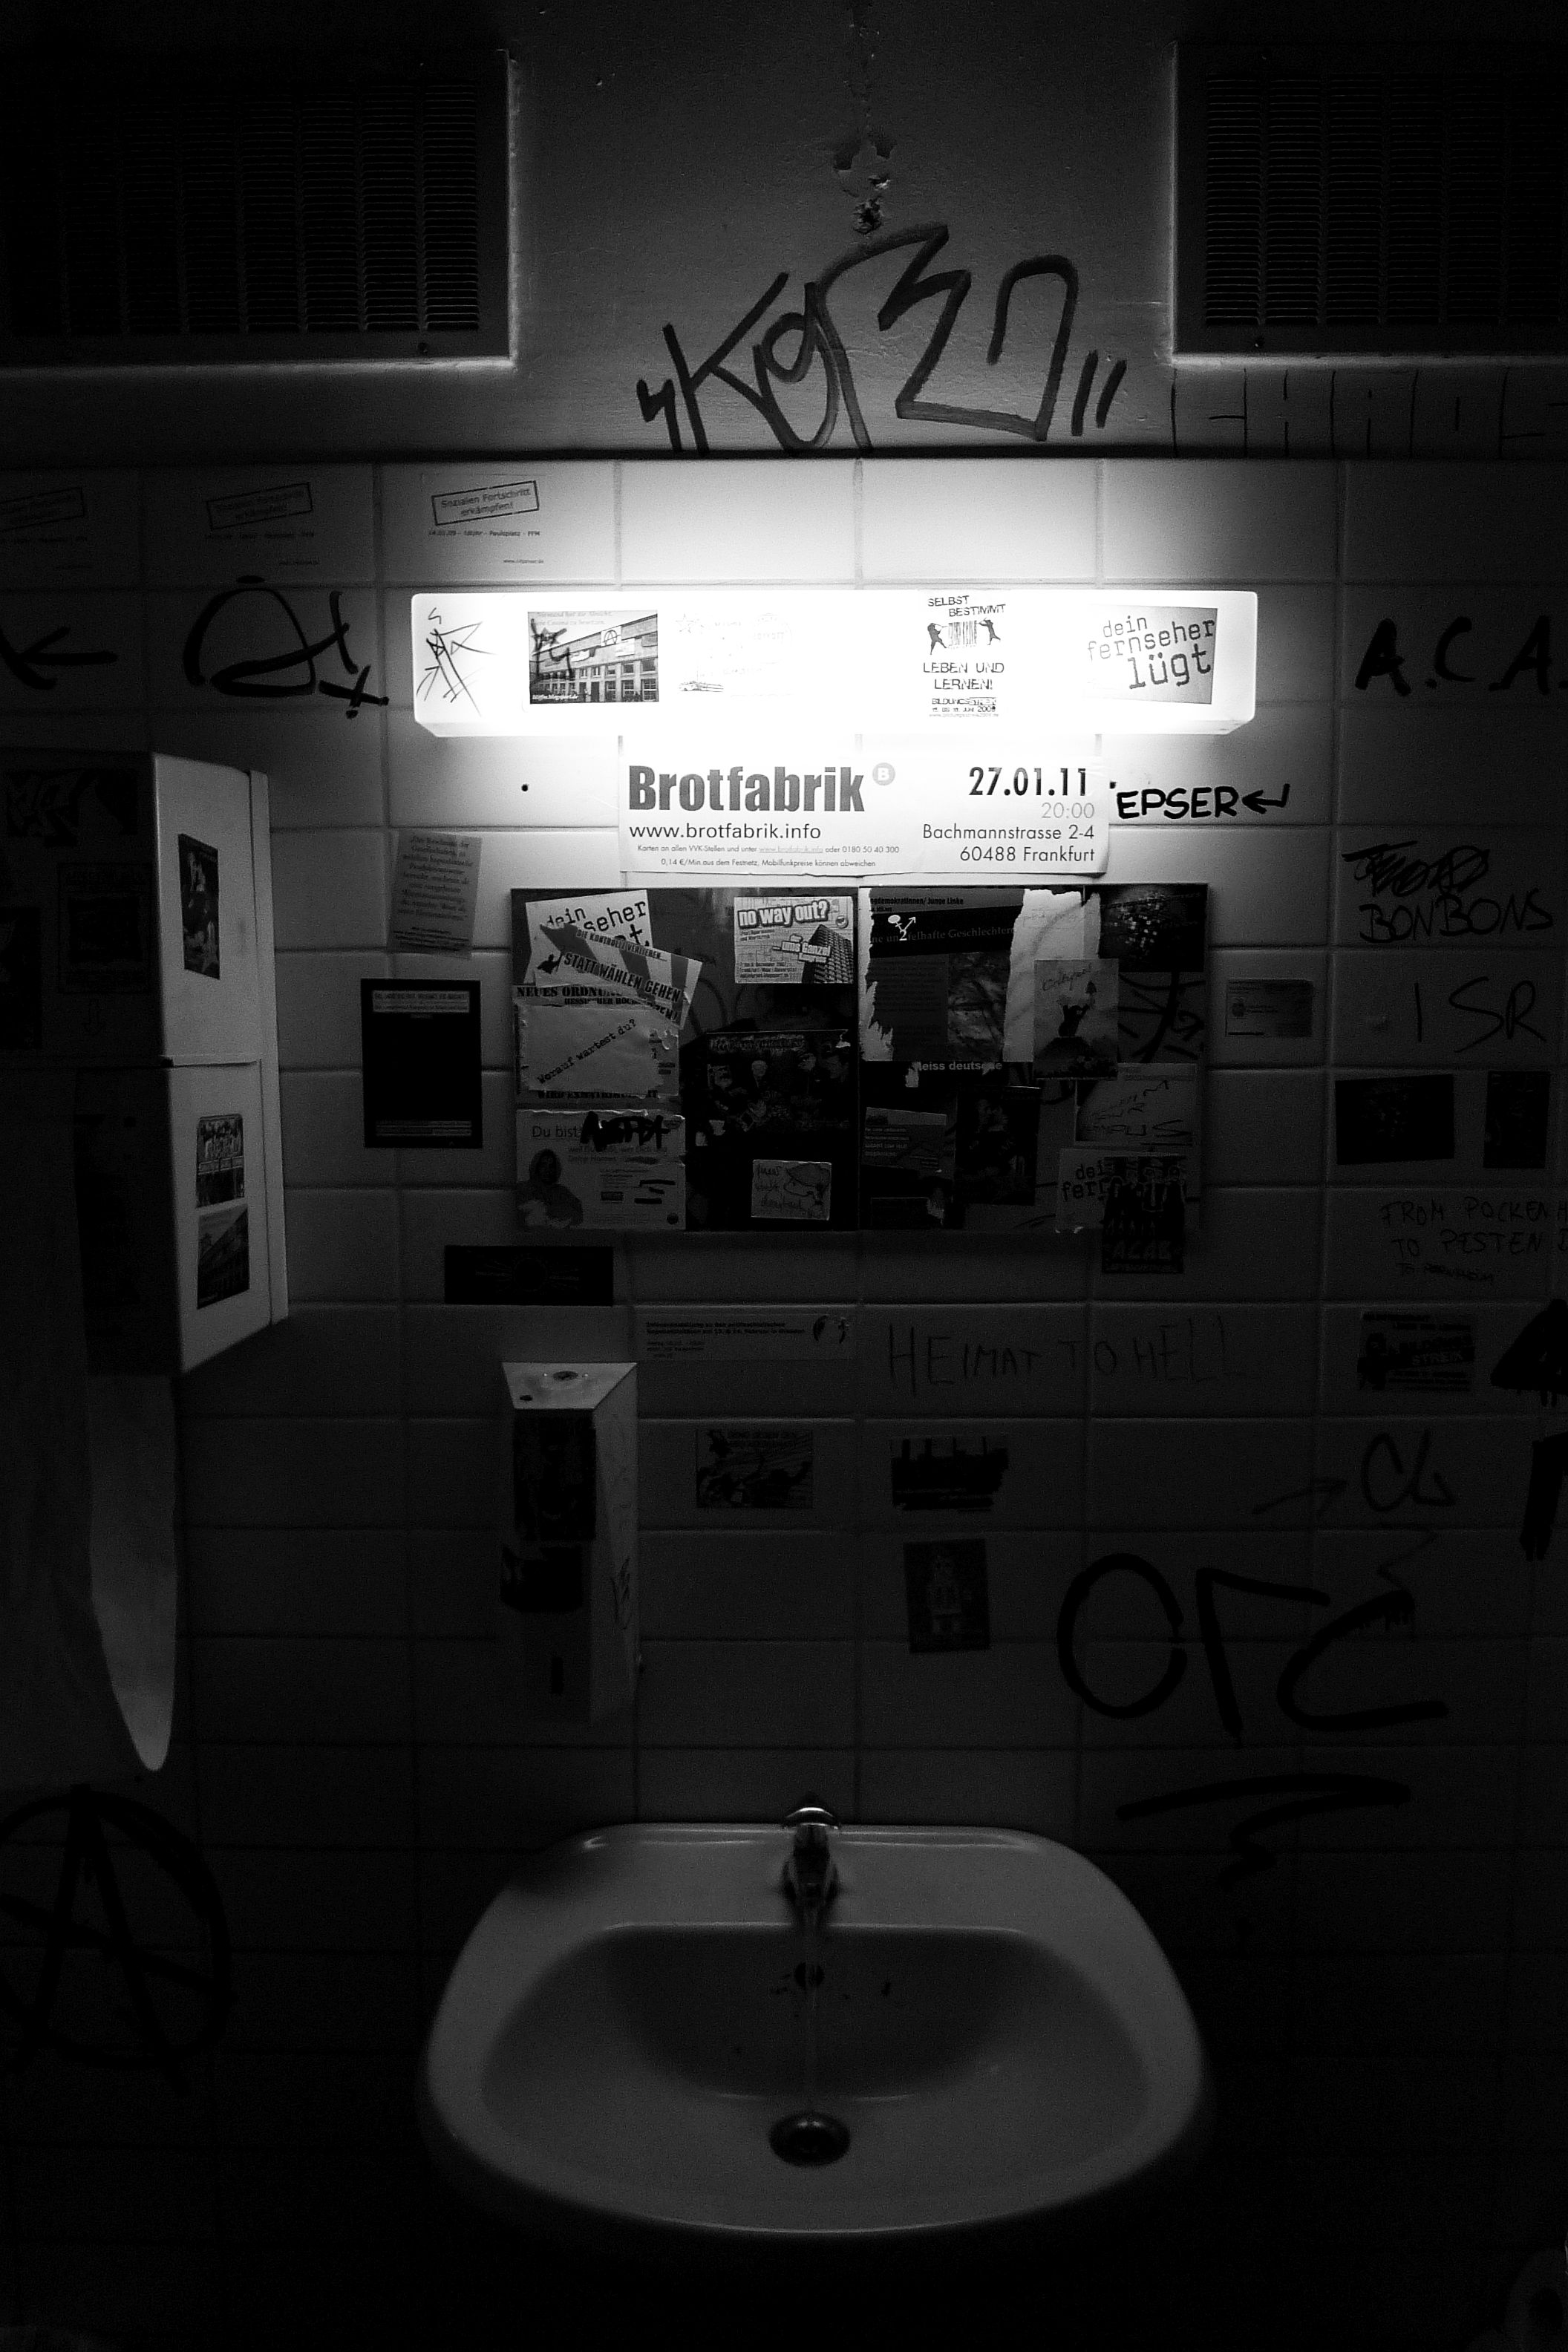
light, black and white, white, darkness, black, monochrome, bw, blackandwhite, blackwhite, design, university, alemania, allemagne, sw, schwarzweiss, schwarzweis, image, shape, germania, schwarzweissfotografie, schwarzweisfotografie, afeturm, universityfrankfurt, universityoffrankfurt, afetower, universit t, universit tfrankfurt, monochrome photography